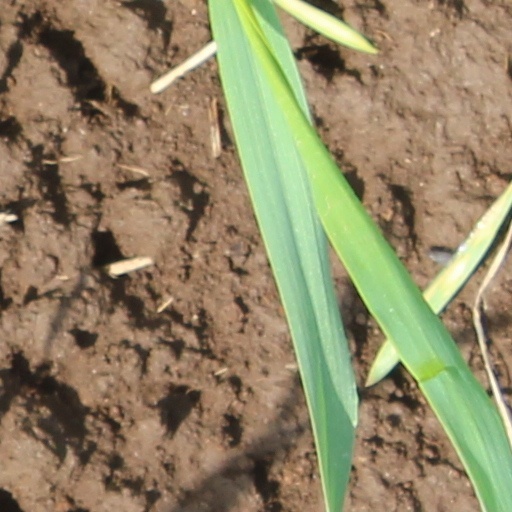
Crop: wheat